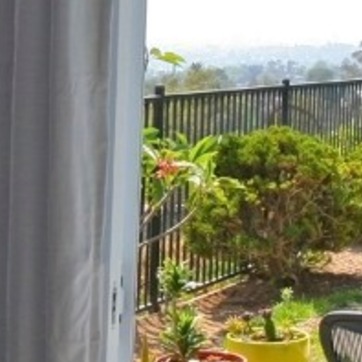
Material: foliage